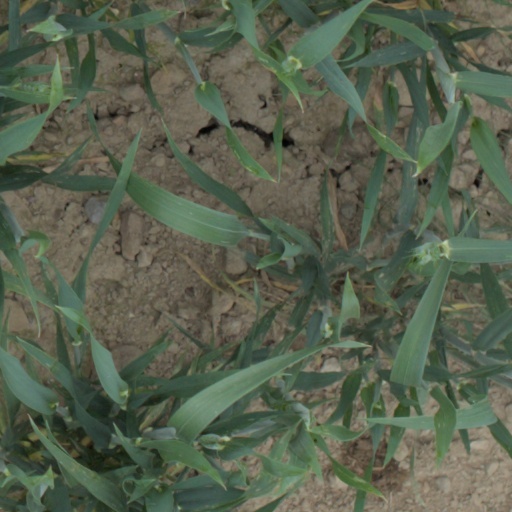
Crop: wheat